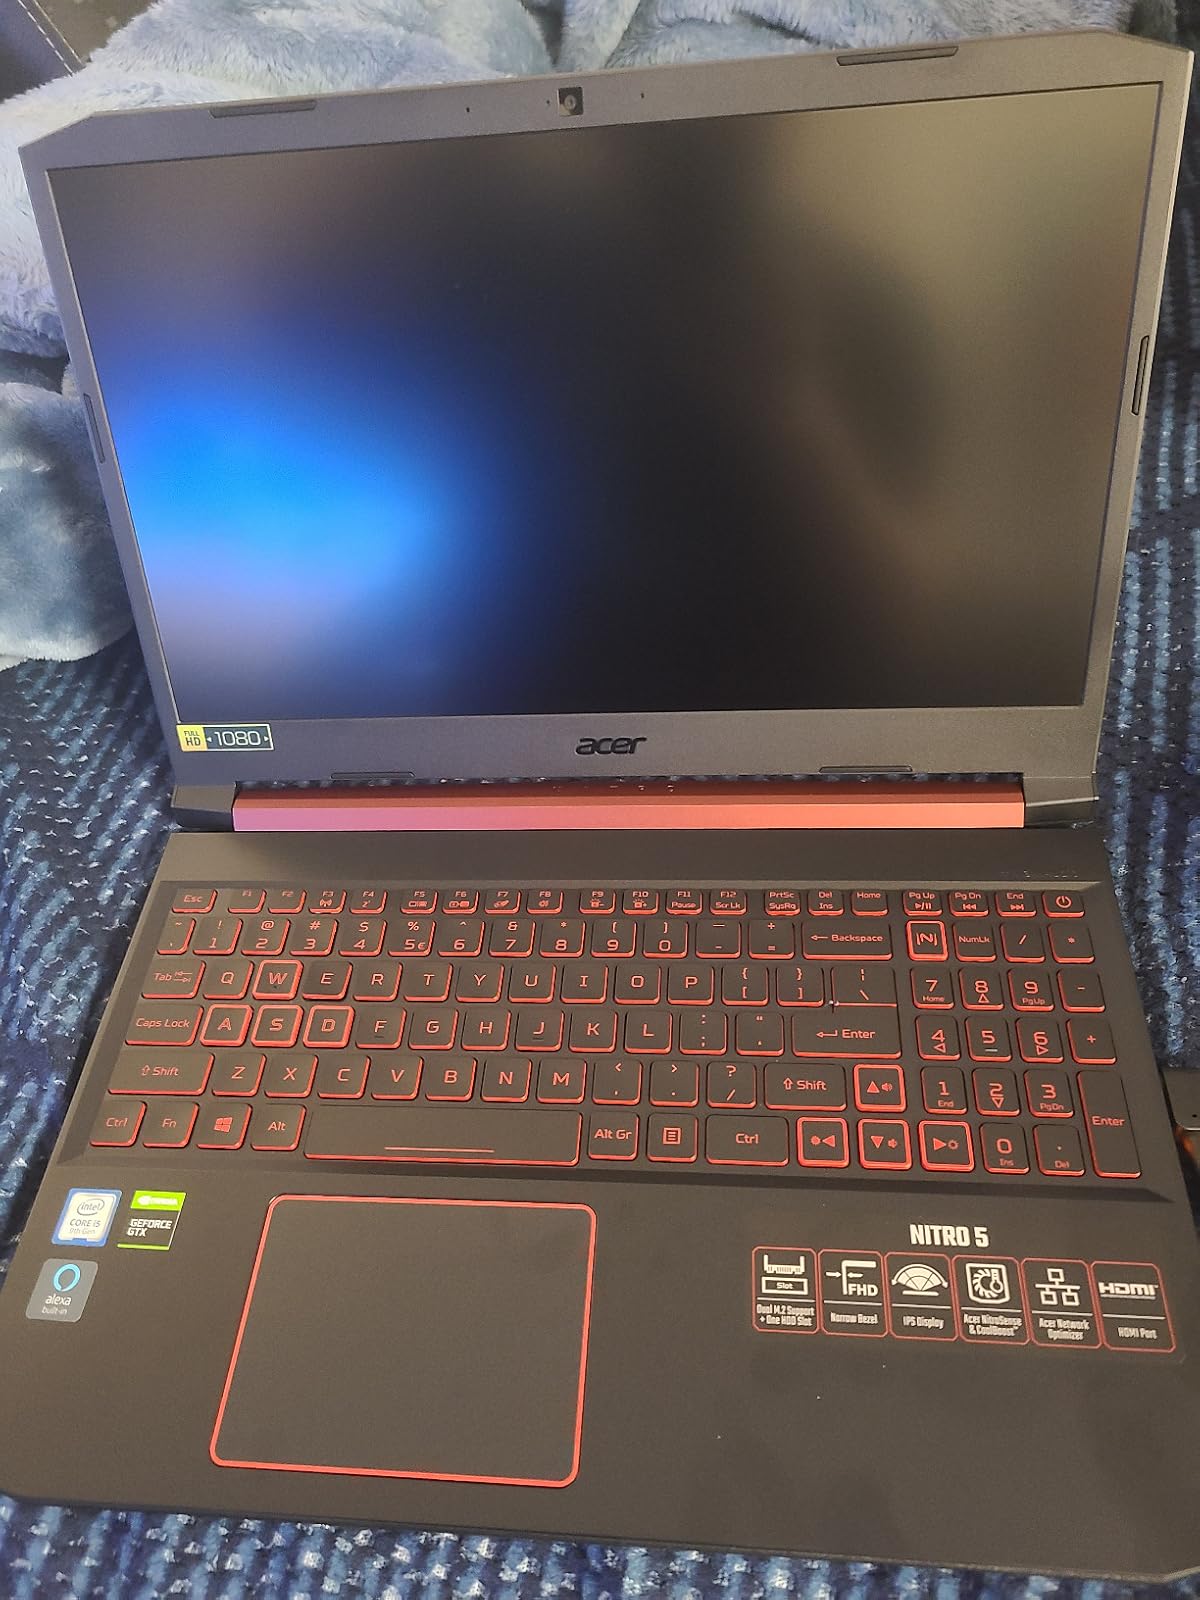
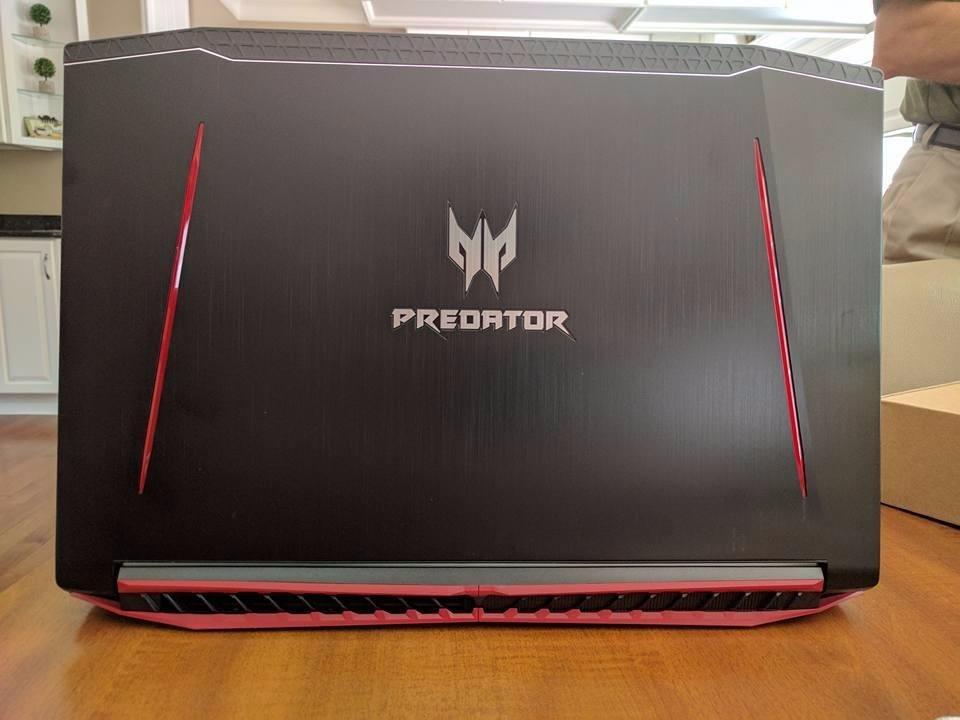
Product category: laptop
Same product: no